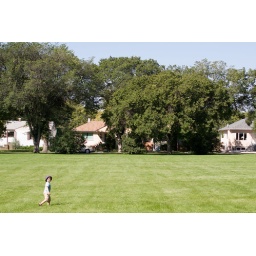
Eddie walking through a big field to get to a playground in Lethbridge.